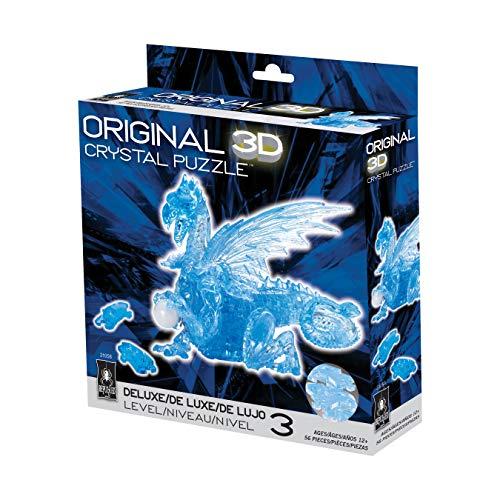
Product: Deluxe Crystal Puzzle-Dragon (Blue)
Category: Toys & Games | Puzzles | Jigsaw Puzzles
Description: This sleek, translucent, crystalline puzzle has unique interlocking pieces.
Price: $12.90
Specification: ProductDimensions:1.8x7x7.5inches|ItemWeight:6.4ounces|ShippingWeight:6.4ounces(Viewshippingratesandpolicies)|ASIN:B07QTWG43R|Itemmodelnumber:31098M|Manufacturerrecommendedage:12yearsandup